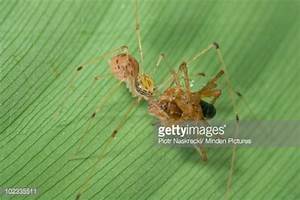
Label: ragno